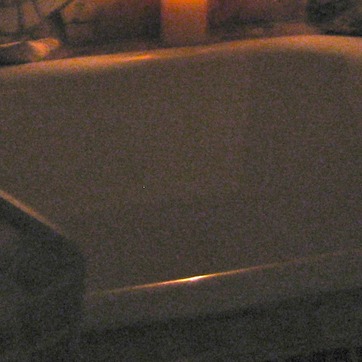
Material: ceramic